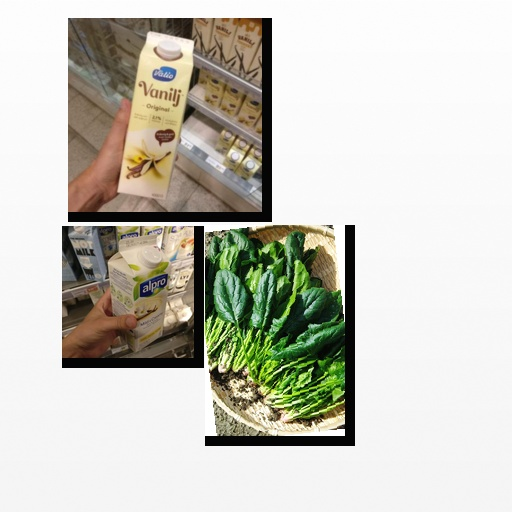
Food items: vanilla_soy_yogurt, vanilla_yogurt, spinach